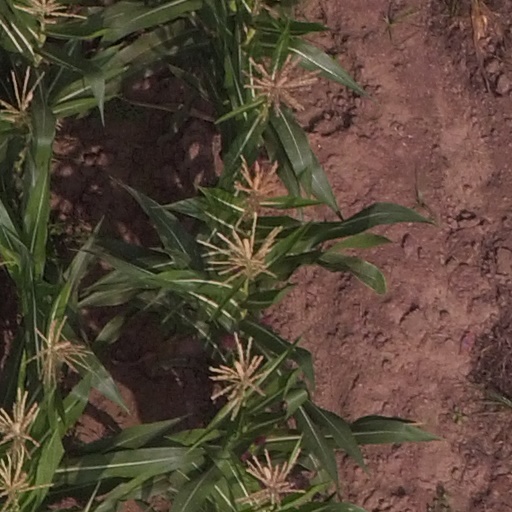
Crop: maize; corn